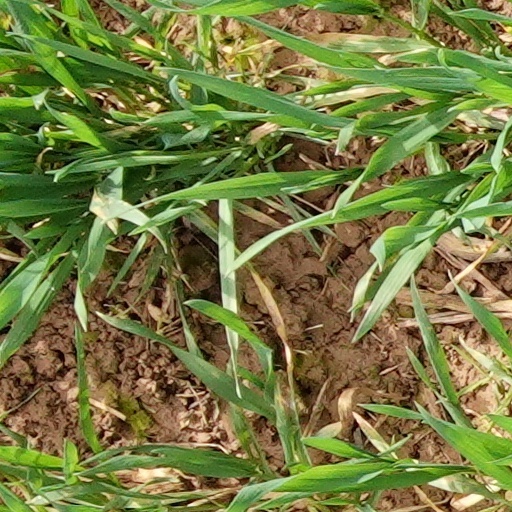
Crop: wheat